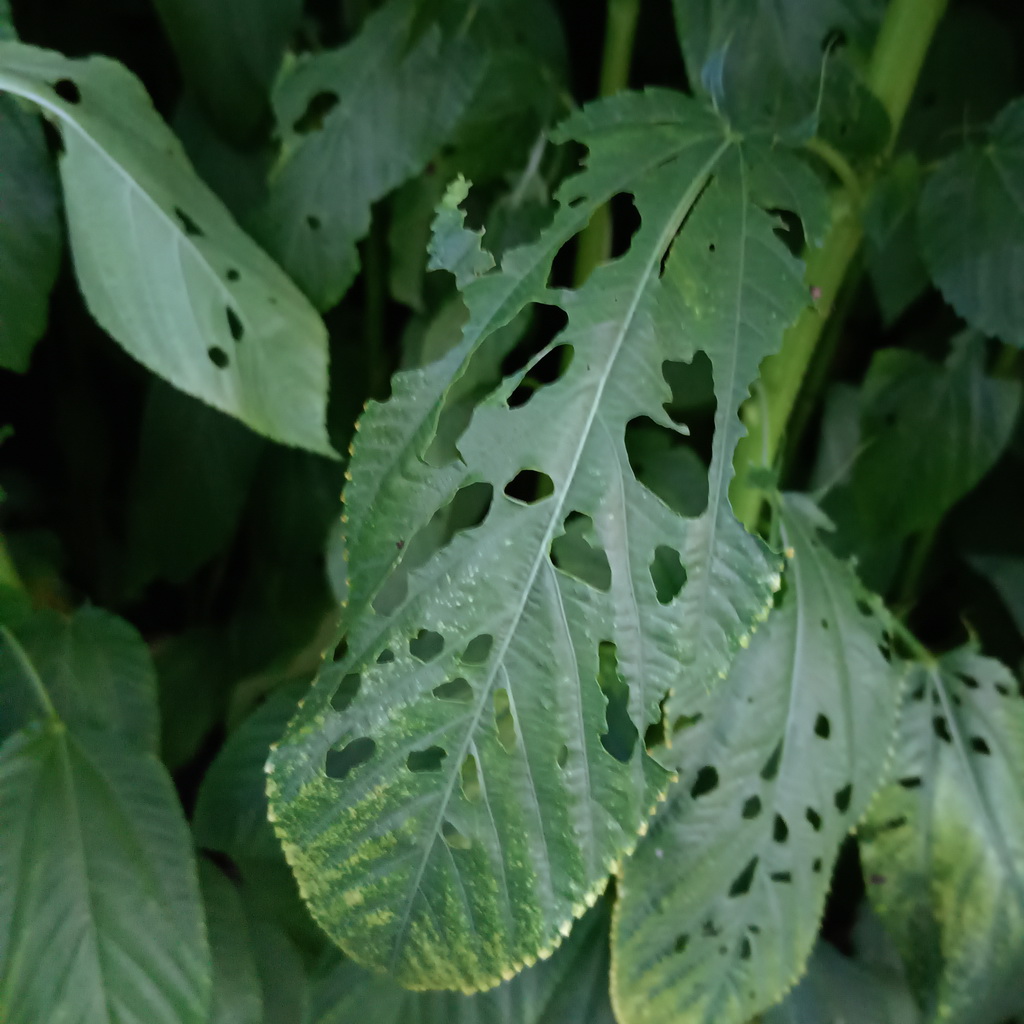
Label: Holed